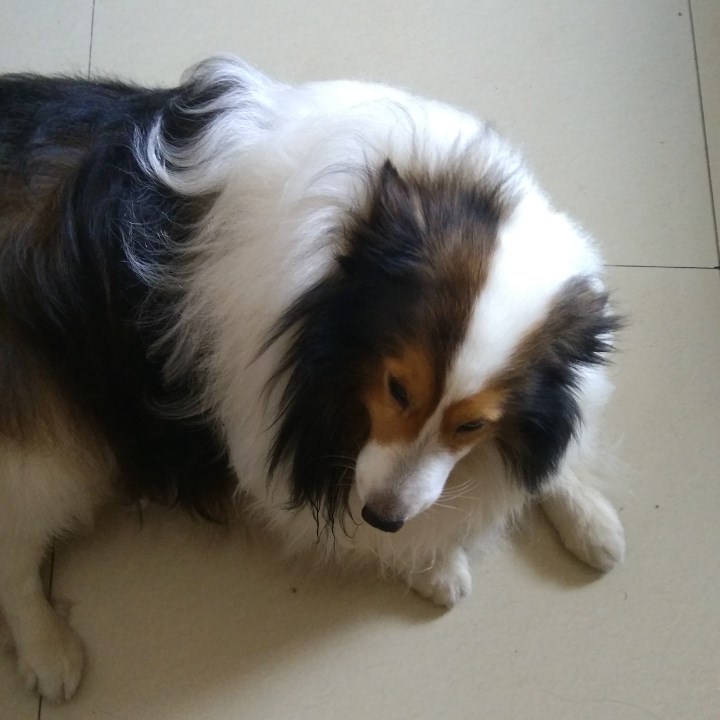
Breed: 274-n000110-Shetland_sheepdog